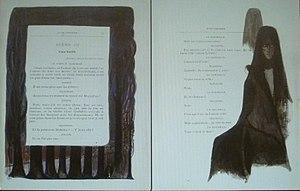
""La Princesse Maleine"" (1889), pièce de théâtre par Maurice Maeterlinck